VCU Medical Center

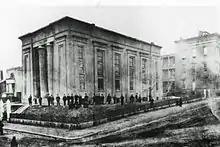
Finished in 1845, the first MCV building was built in the Egyptian-revival style

MCV opened on November 5, 1838, in the old Union Hotel located at the corner of Nineteenth and Main streets.